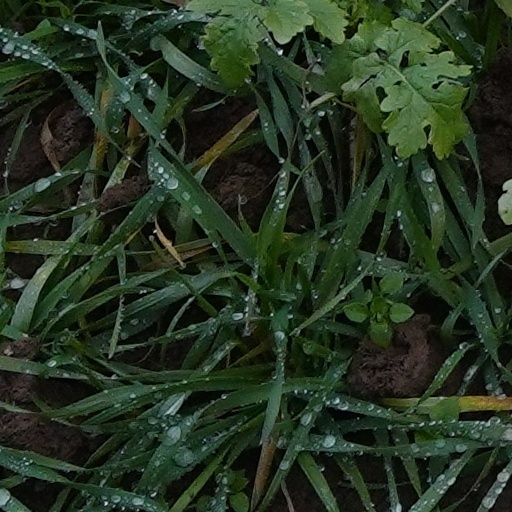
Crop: wheat